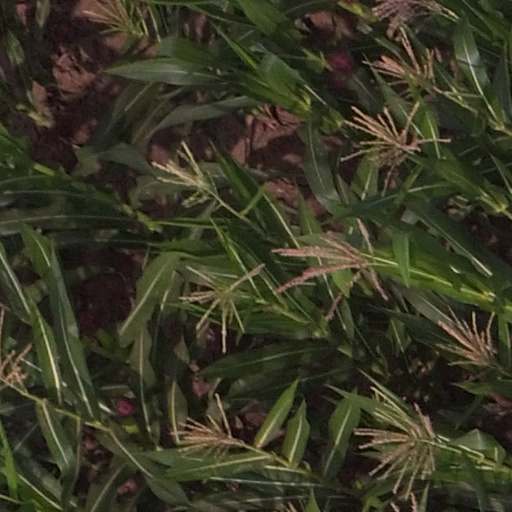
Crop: maize; corn